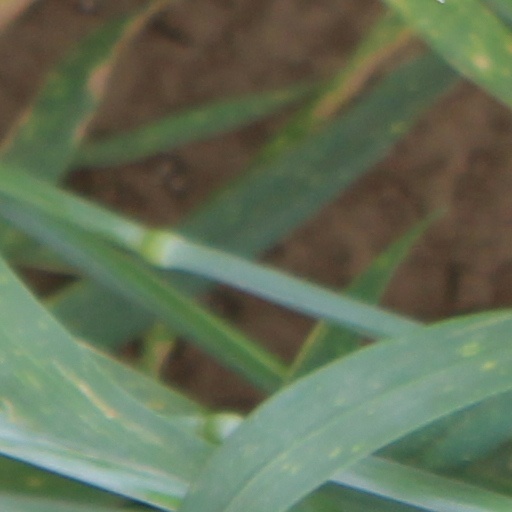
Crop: wheat